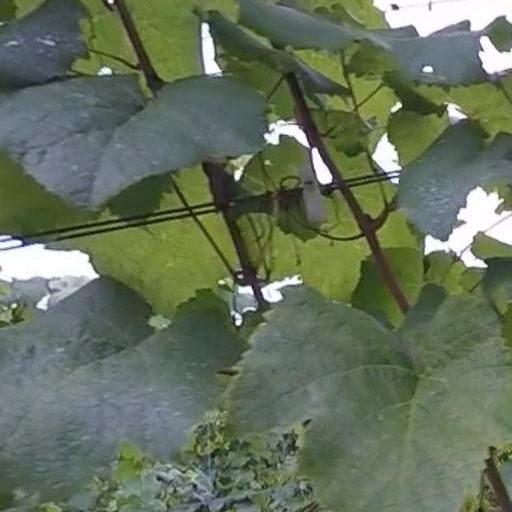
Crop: grape